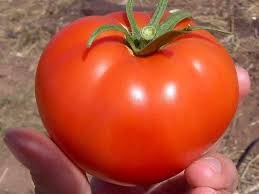
Label: tomato